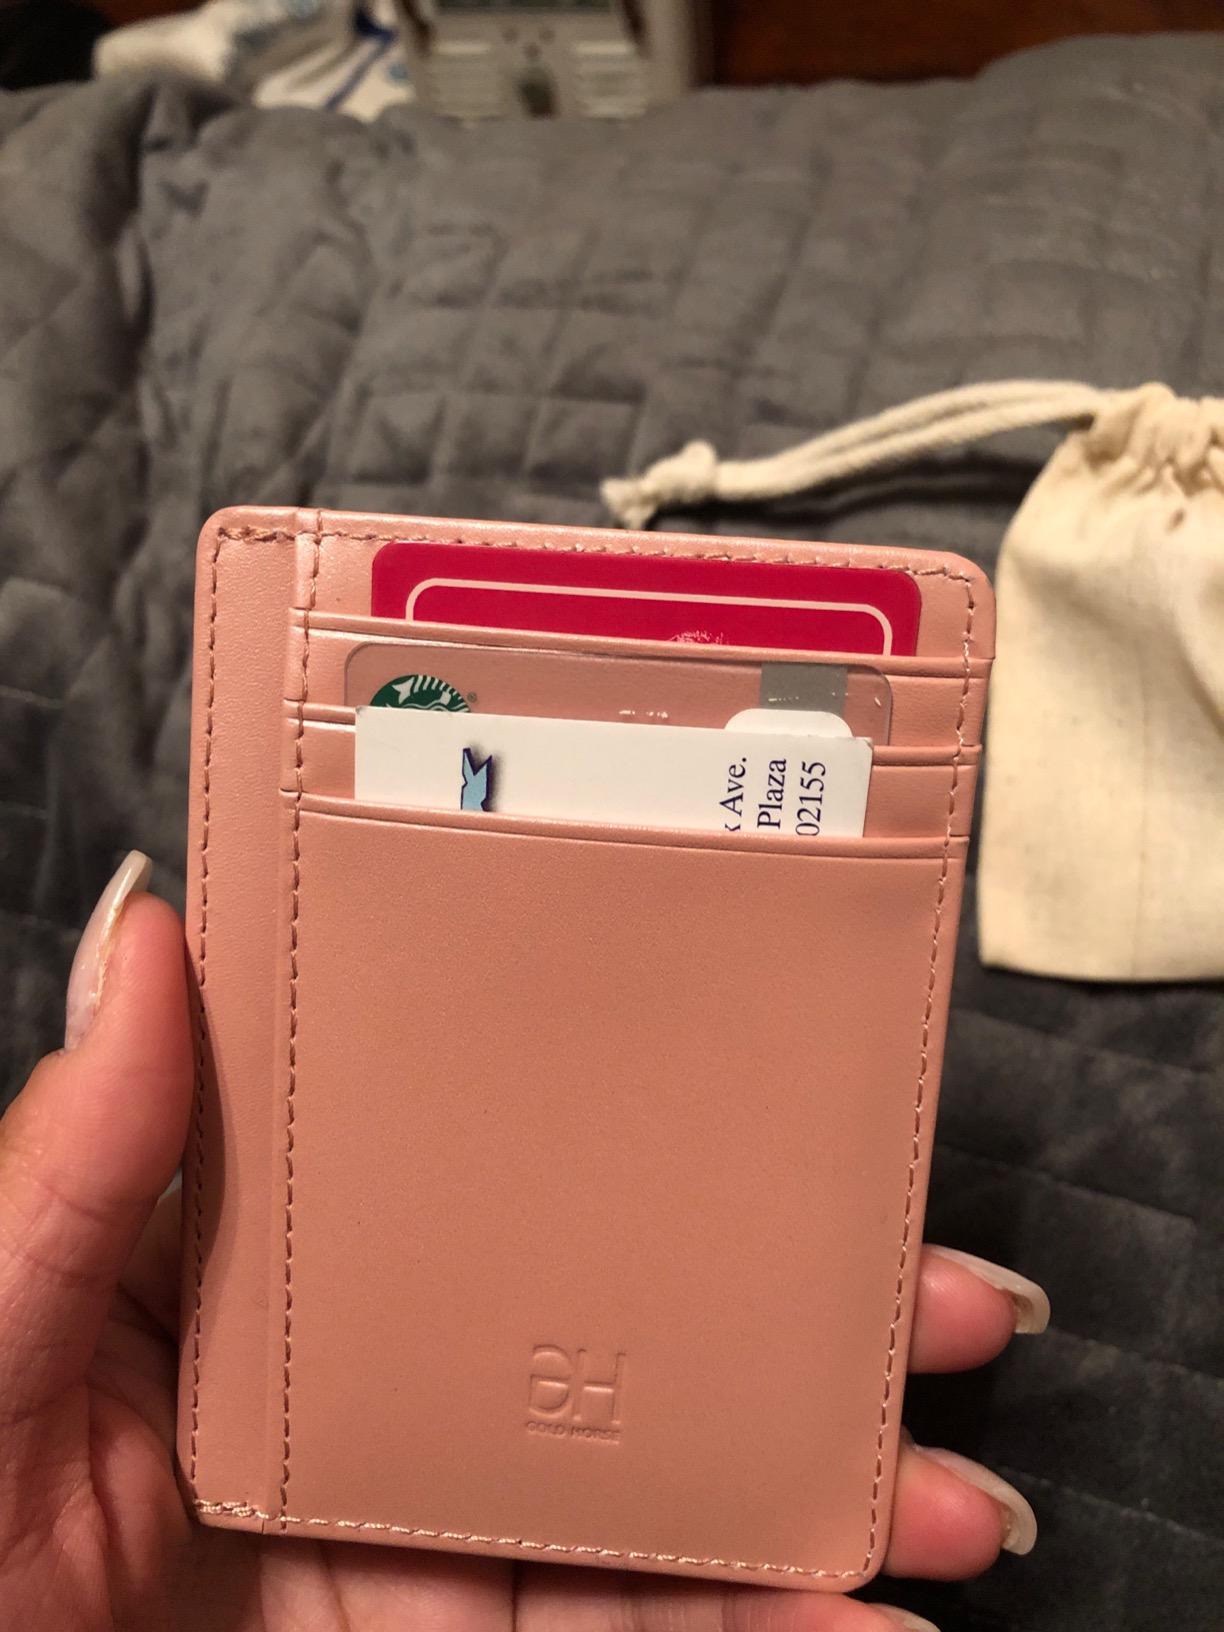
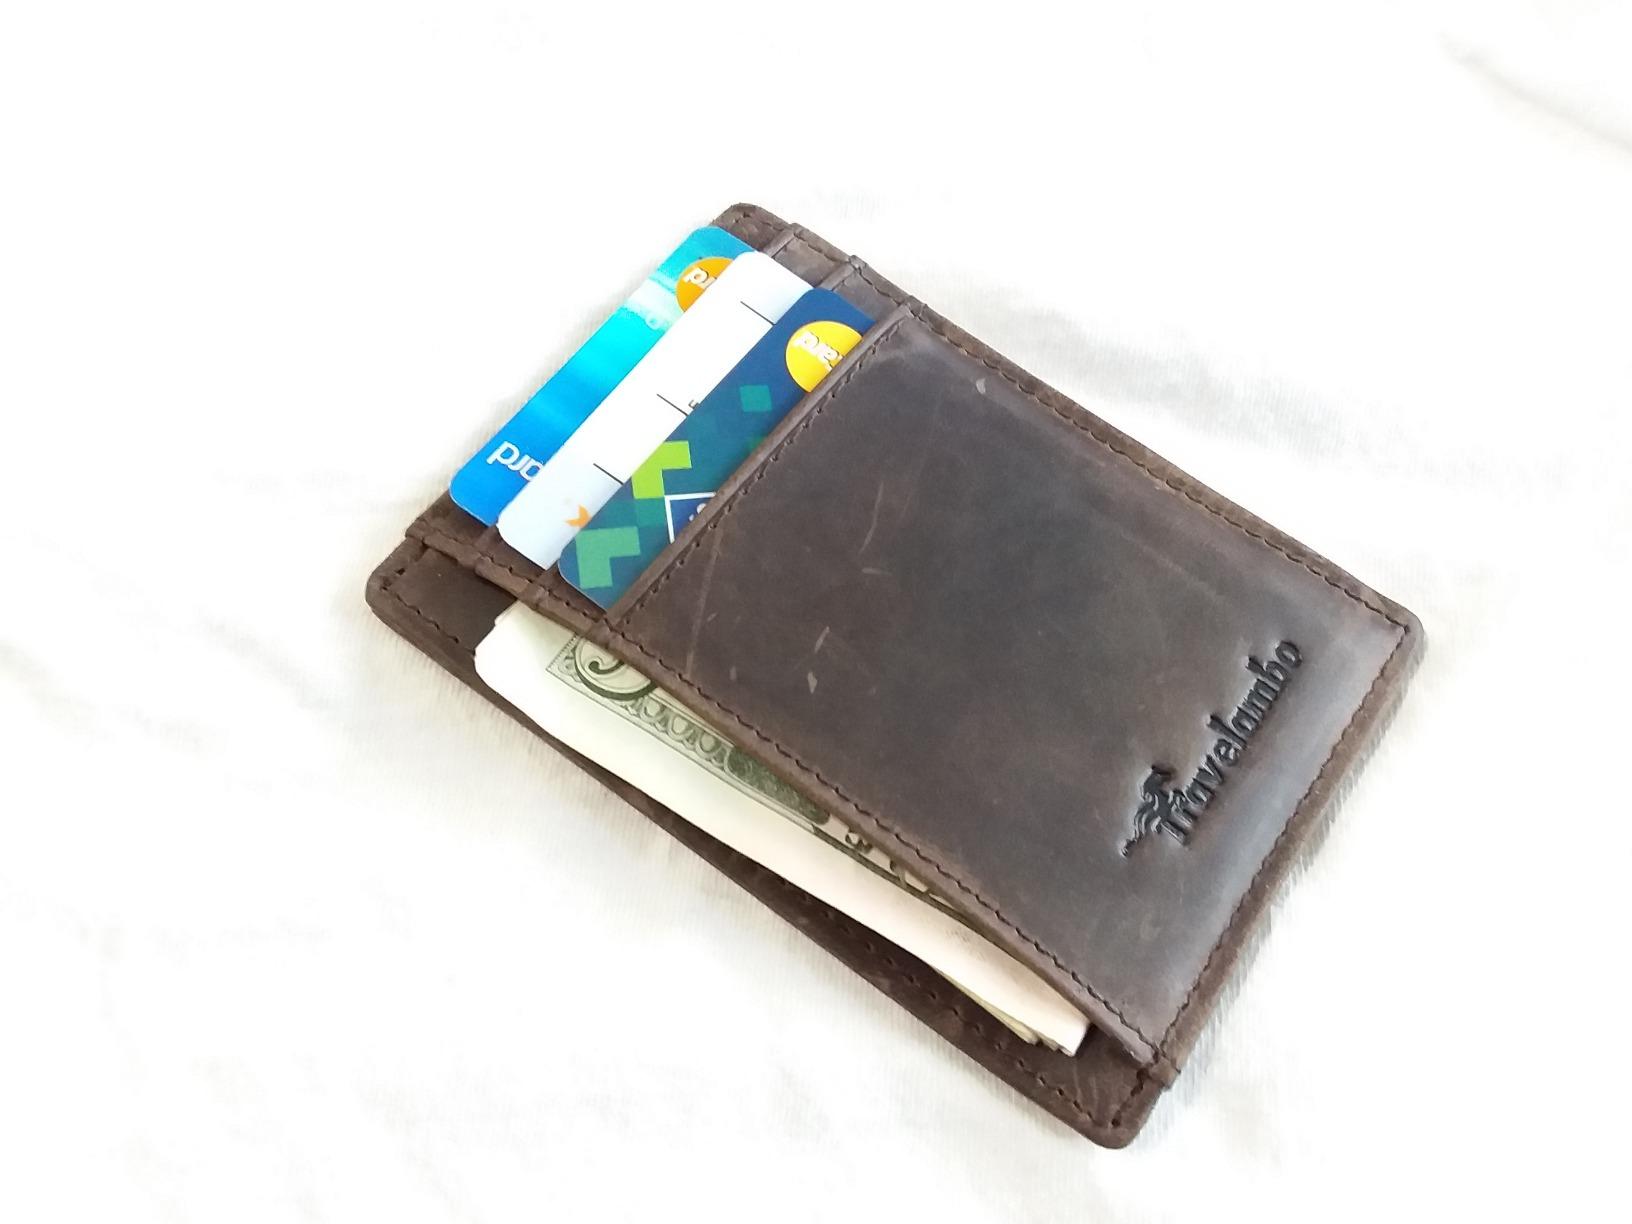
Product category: accessories_wallet
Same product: no